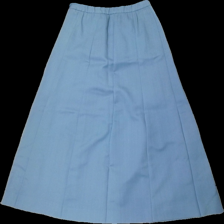
View: front
Type: Skirt
Category: Ladies
Brand: Not in the list
Colors: Blue
Material: 52% polyester 48% bomull
Pattern: Other
Cut: Tight
Season: All
Price range: 50-100
Recommended usage: Reuse
Description: utsvängd kjol med blå knapp